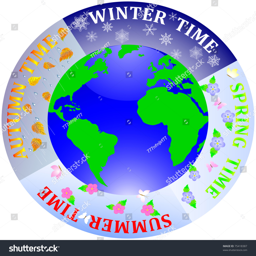
earth with seasons of the year .